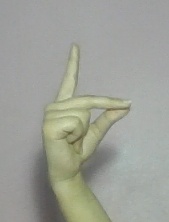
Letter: ta